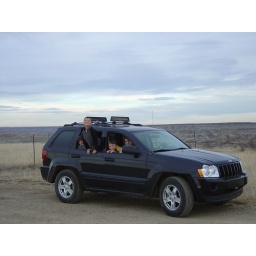
Amazing how clean the car looks in this photo. The versatile roof carrier is for ski's or naughty children.